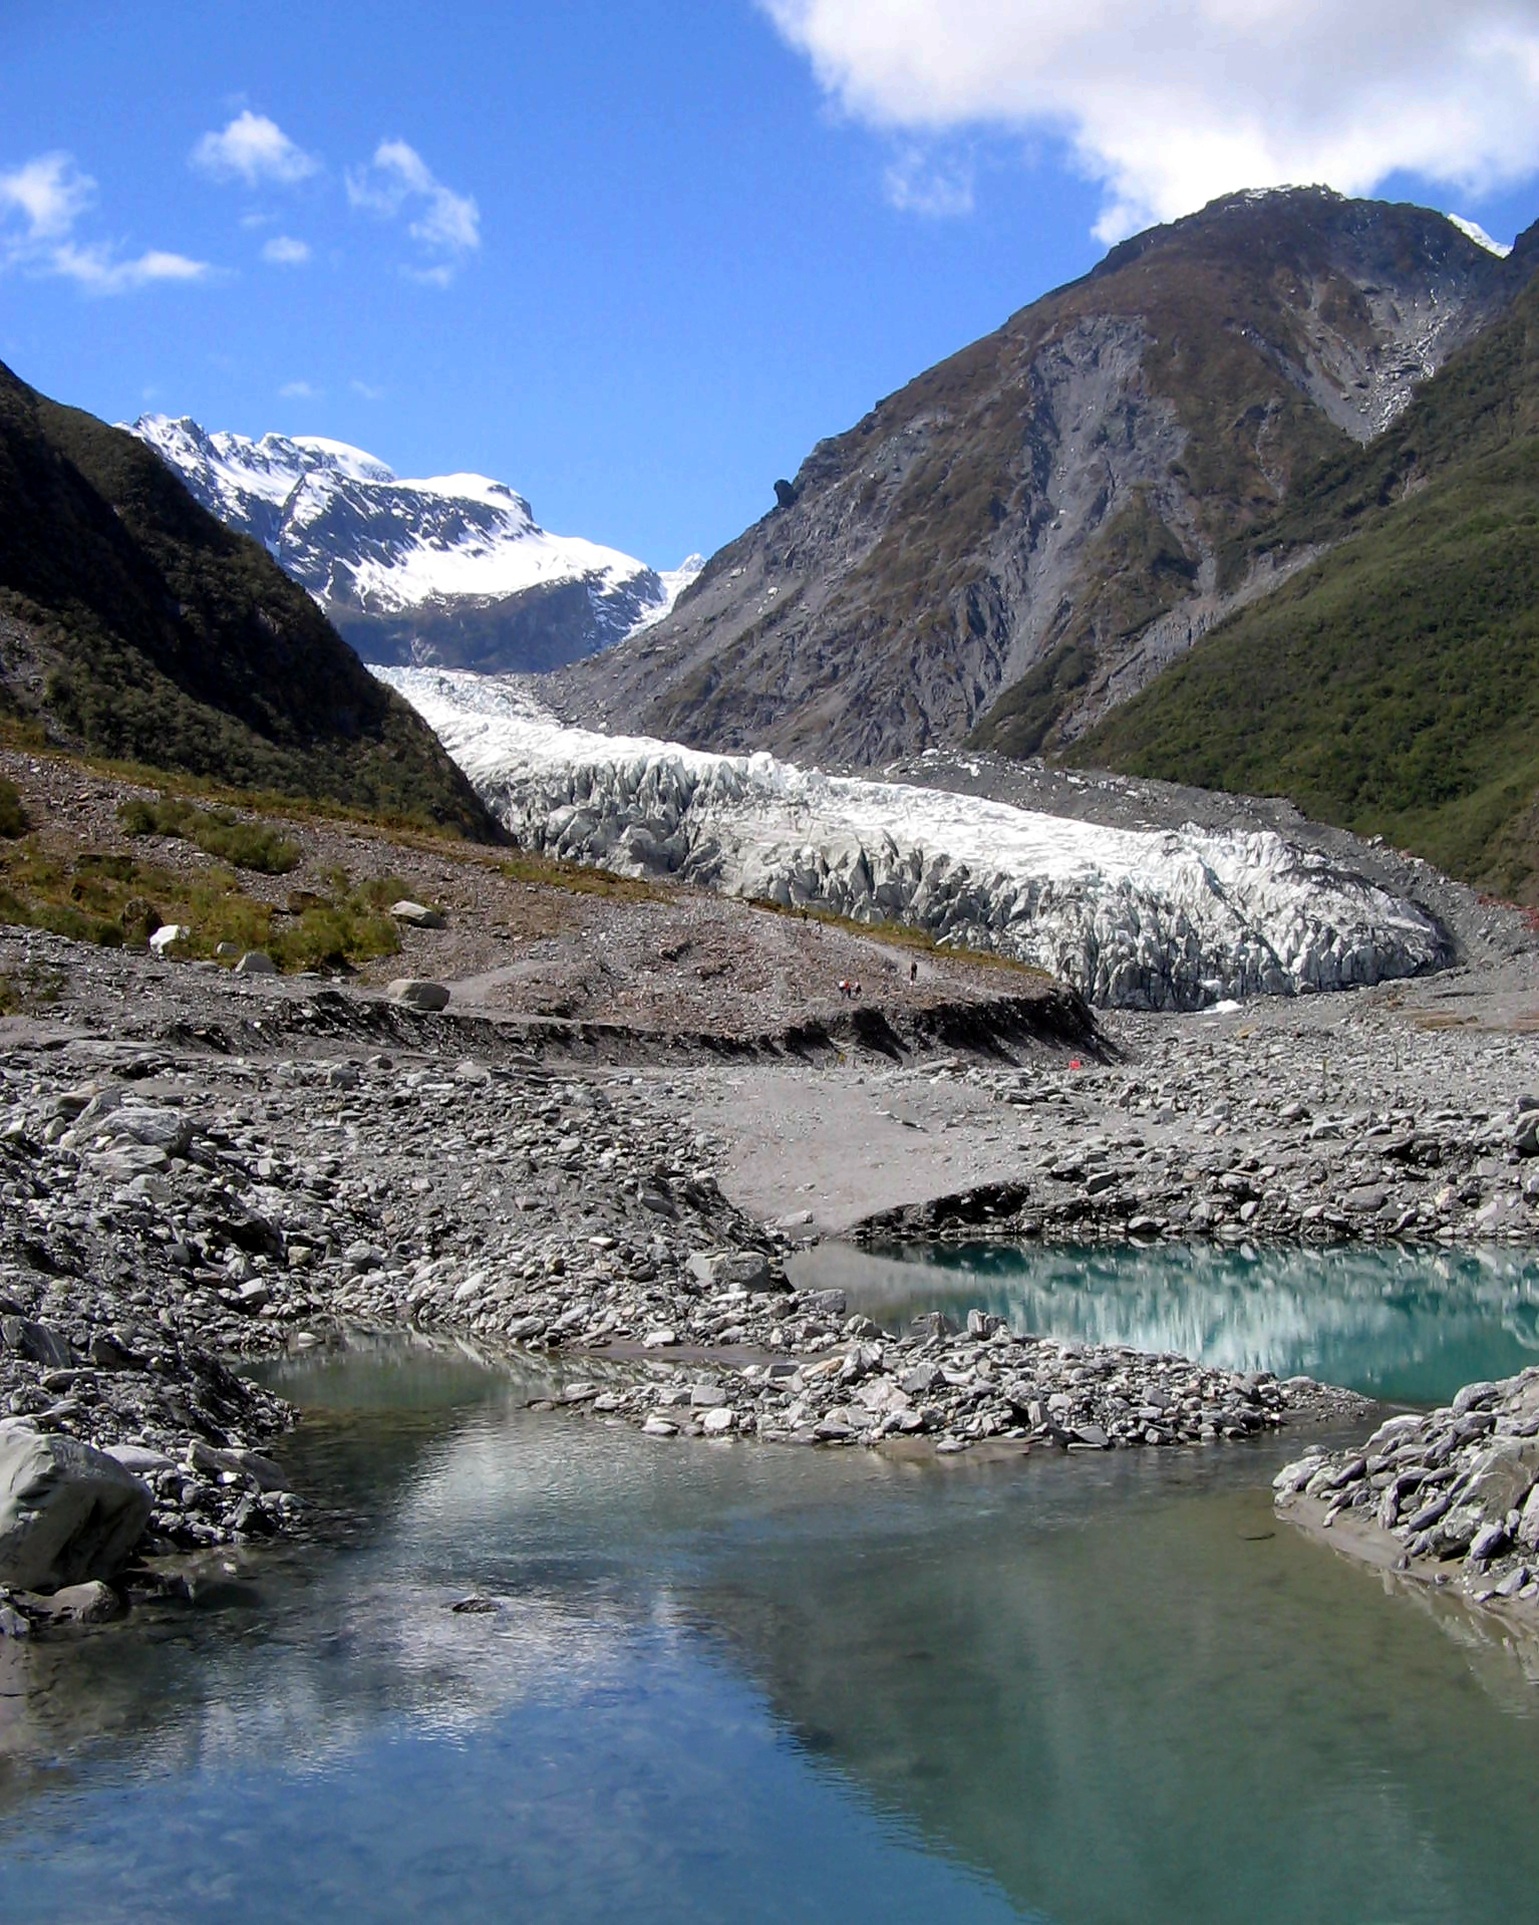
landscape, sea, mountain, lake, valley, mountain range, environment, scenic, glacier, fjord, alps, glacial, new zealand, loch, landform, franz josef glacier, geographical feature, mountainous landforms, glacial landform